Anhui cuisine

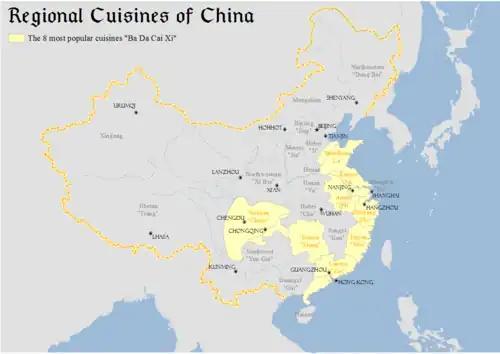
Map showing major regional cuisines of China

Anhui cuisine, alternatively referred to as Hui cuisine, is one of the Eight Culinary Traditions of Chinese cuisine. It is derived from the native cooking styles of the Huangshan region in southern Anhui Province.